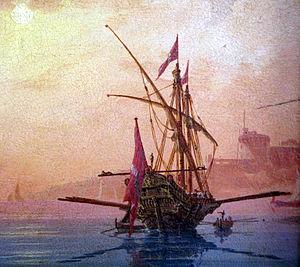
Une galère est un type de navire à rames et voiles latines sur un, deux ou trois mâts à antennes, d'abord à usage commercial puis à fonction essentiellement militaire. Elle est mue par des galériens qui constituent la chiourme. Ce sont des rameurs volontaires, des esclaves ou des repris de justice. Leur force musculaire est employée à actionner les rames, lorsque le vent ne souffle pas dans la bonne direction et lors de manœuvres d'attaques ou de parades.
L’arsenal des galères est un ancien arsenal militaire situé à Marseille, en France. Il fut construit par Colbert dans la deuxième moitié du XVIIᵉ siècle pour accueillir et armer les galères du roi Louis XIV, mais ne fut pleinement opérationnel que moins de cent ans, les galères perdant rapidement leur rôle dans les marines de guerres au profit des vaisseaux.